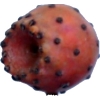
Label: cactus_fruit_red